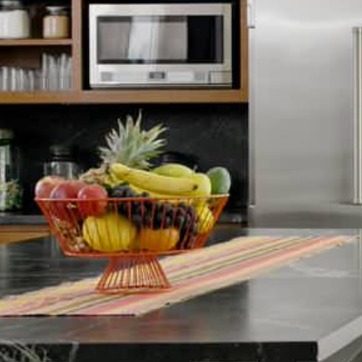
Material: food